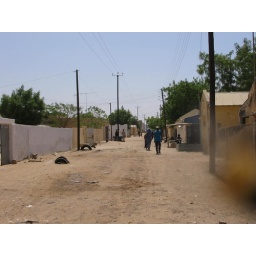
The road in front of our house in Mbakke